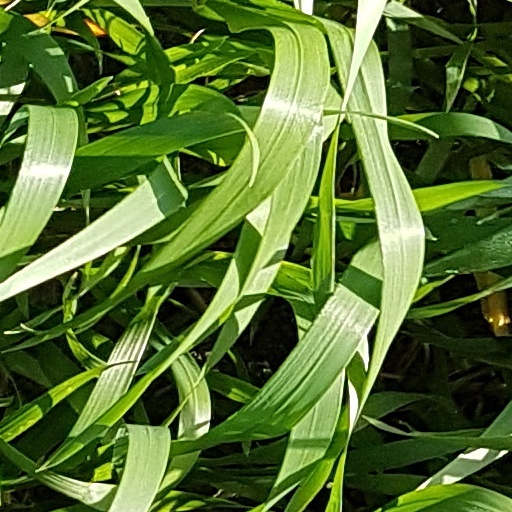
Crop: wheat